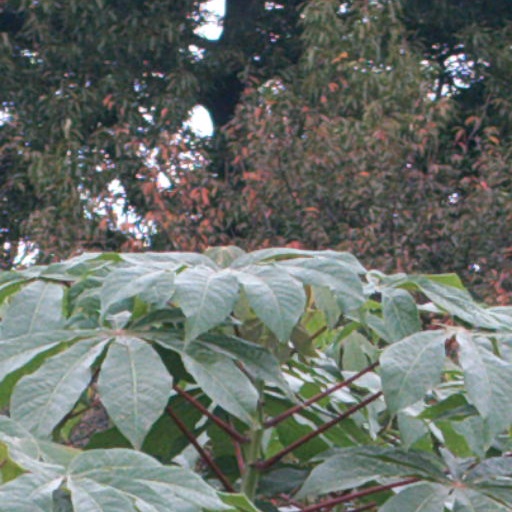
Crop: cassava